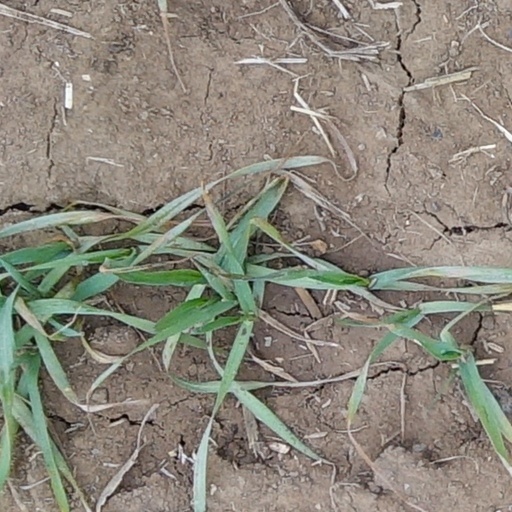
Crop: wheat